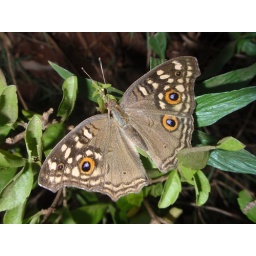
I spotted this beautiful butterfly in my college campus.. :)